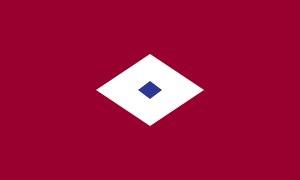
La Dominion Line est une compagnie maritime britannique de la fin du XIXᵉ siècle. Officiellement nommée Mississippi and Dominion Steamship Company, la compagnie est intégrée en 1902 à l'International Mercantile Marine Company de John Pierpont Morgan. À partir de 1908, la compagnie sert de concert avec la White Star Line sous le nom de White Star - Dominion Line, avant de disparaître en 1926.